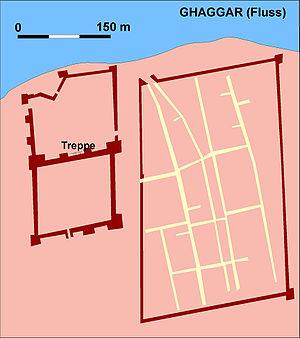
La civilisation de la vallée de l'Indus, ou civilisation harappéenne, du nom de la ville antique de Harappa, est une civilisation de l'Âge du bronze, dont le territoire s'étendait autour de la vallée du fleuve Indus, dans l'ouest du sous-continent indien. Ses traits caractéristiques se développent durant une période dite « mature », qui va d'environ 2600 av. J.-C. à 1900 av. J.-C., mais plus largement les phases associées à cette civilisation vont au moins de la fin du IVᵉ millénaire av. J.‑C. au début du IIᵉ millénaire av. J.‑C.